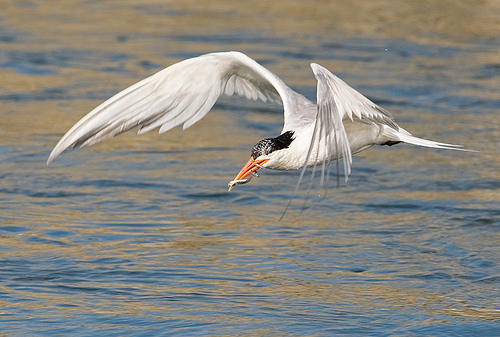
this large, white bird has an orange beak, a patch of black on its head, and can be found flying gracefully over the water.
this is a white bird with a black head and an orange beak.
a big white bird with a orange beak and black markings.
a large white bird with a long orange bil and black crown.
this bird is white and black in color with a large orange beak, and black eye rings.
this particular bird has a long orange beak and a black patch on its nape
this bird has wings that are white and has a black crown
this particular bird has a belly that is white with an orange bill
this bird has wings that are white and has a black crowna large white bird with a gray long wingspan with a black spot on top of head and an orange long beak.
Species: Elegant Tern